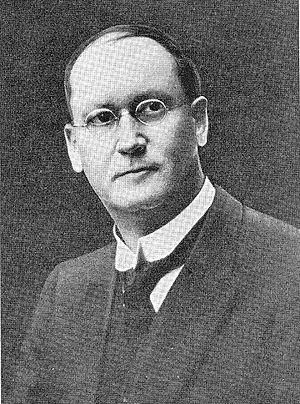
Le Parti national est un parti politique d'Afrique du Sud fondé en 1914 et dissous en 2005. Il fut connu également sous plusieurs autres appellations successives comme Parti national purifié, Parti national réunifié et enfin Nouveau Parti national.
Daniel François Malan est un pasteur de l'Église réformée hollandaise, journaliste et homme politique sud-africain, premier ministre de l'Union Sud-africaine de 1948 à 1954, période durant laquelle son gouvernement instaure la politique d'apartheid.